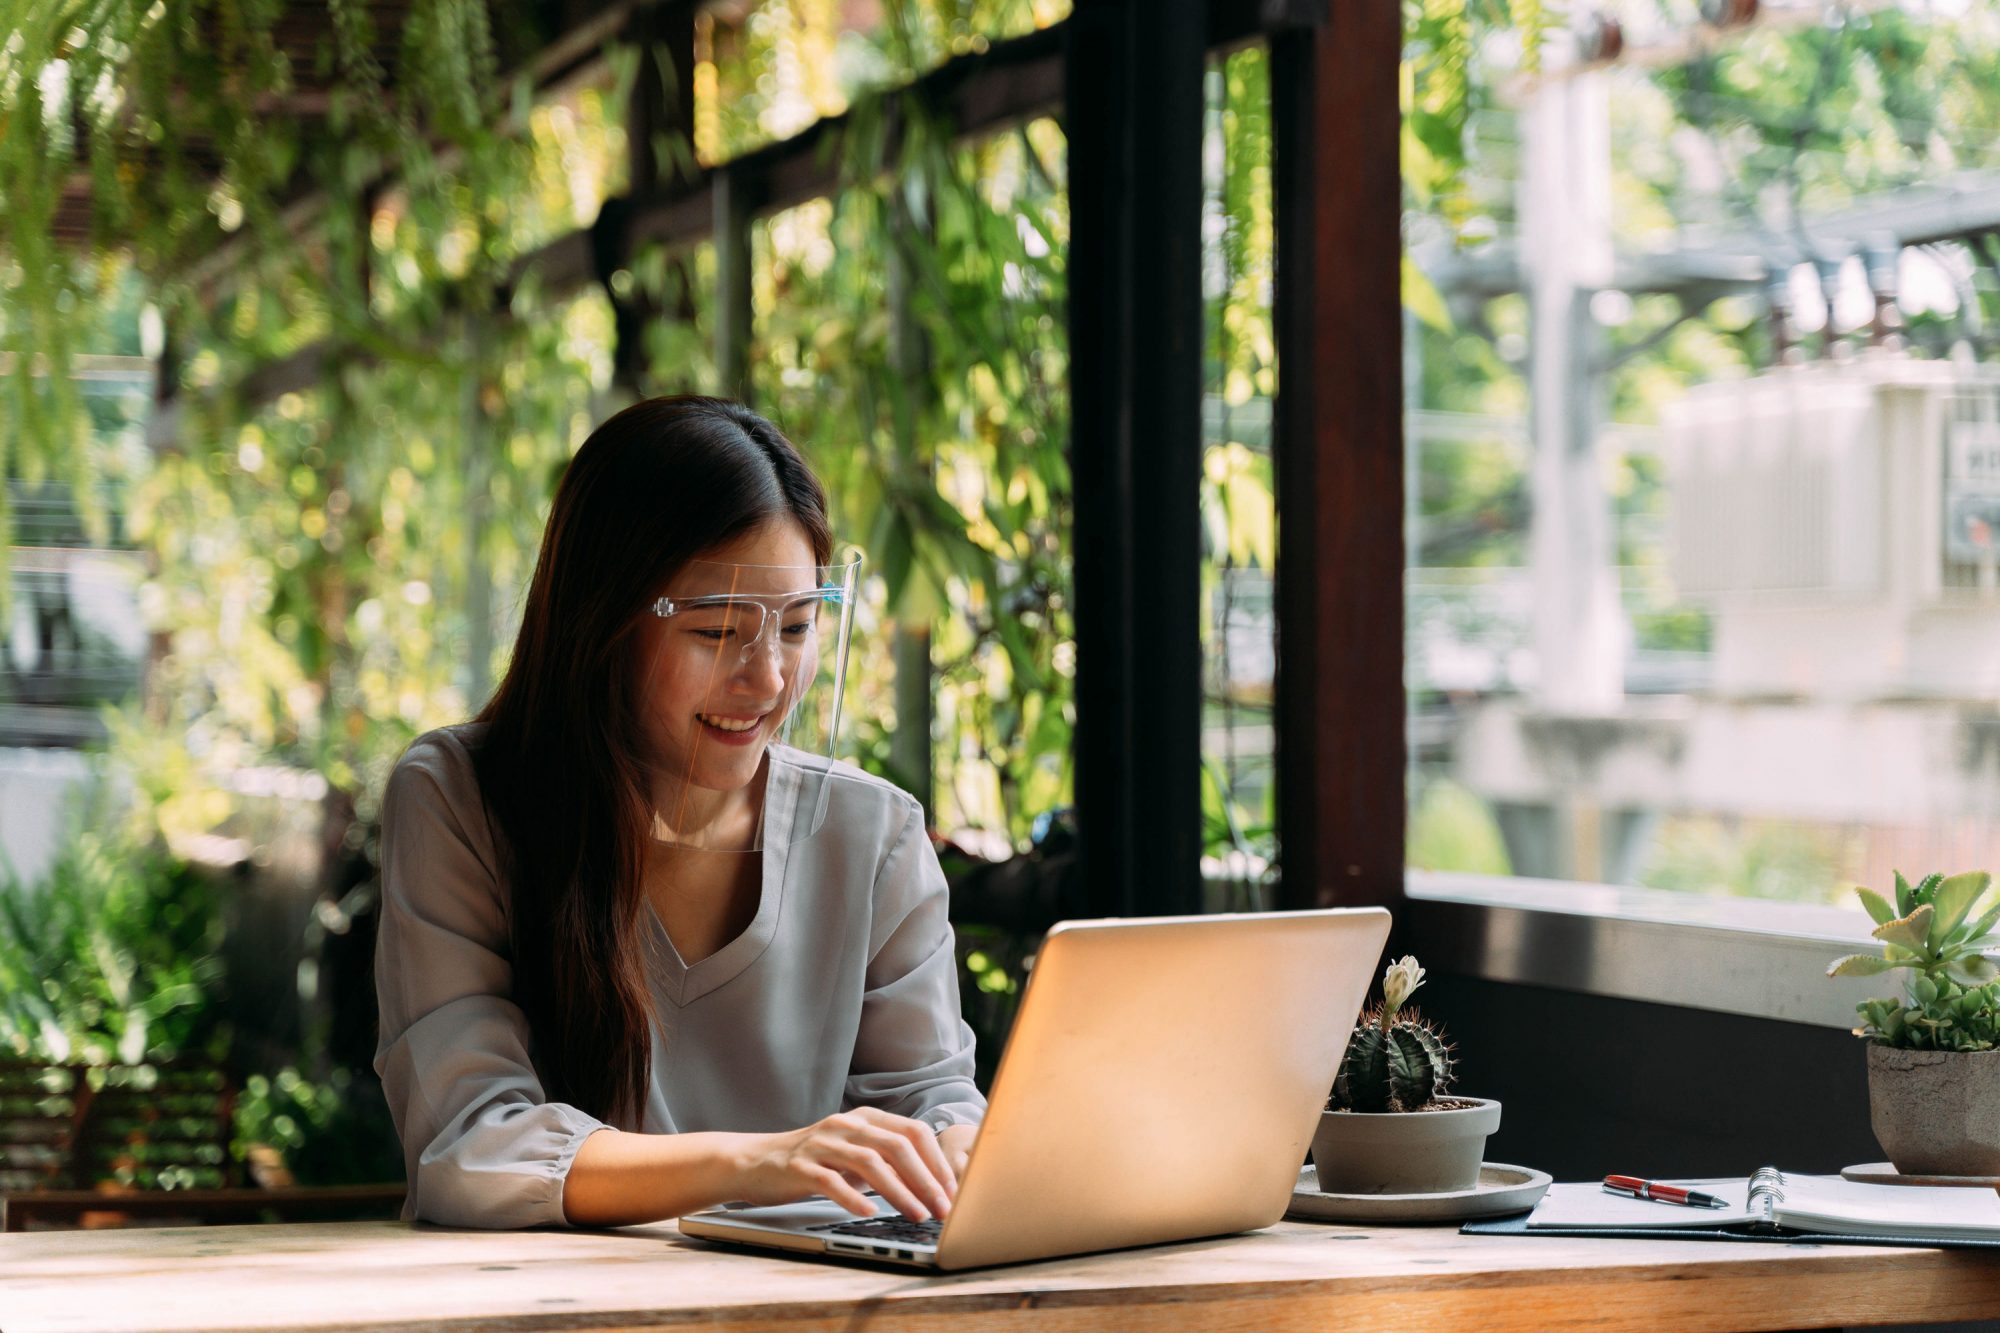
Objects detected:
Face_Shield